Answer in natural language. Considering the relative positions, is Doorway above or below chair (marked A)? Choose between the following options: below or above
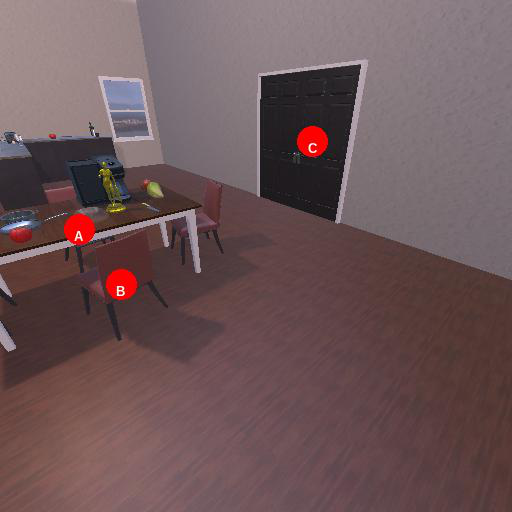
<answer>above</answer>